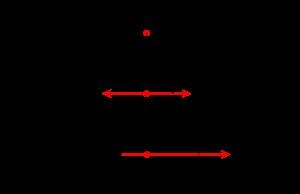
En physique, la simultanéité de deux évènements est le fait qu'ils se produisent au même moment.